Baron Hungerford

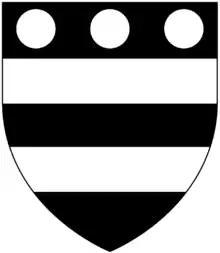
Arms of Hungerford: "Sable, two bars argent in chief three plates"

Baron Hungerford is a title in the Peerage of England. It was created on 7 January 1426 for Walter Hungerford, who was summoned to parliament, had been Member of Parliament, Speaker of the House and invested as Knight of the Order of the Garter before and was made Lord High Treasurer one year before he became a peer. The man who would later succeed as third baron was created Baron de Moleyns on 13 January 1445 by writ of summons; both titles merged when he succeeded as Baron Hungerford in 1459. The third baron was attainted and the peerage forfeit in 1461. This attainder was reversed in 1485 for the then 4th baroness of Hungerford, and so it came into the Hastings family of Earls of Huntingdon until 1789, when it came into the Rawdon(-Hastings) family of the Marquesses of Hastings until 1868 when it fell into abeyance. This abeyance was terminated three years later for a member of the Abney-Hastings family and an Earl of Loudoun. In 1920 it again fell into abeyance, which was terminated one year later for the Philipps family of the Viscounts of St Davids where it has remained since.